Gerontoformica

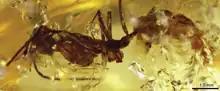
"G. rugosus" holotype

The single described worker of "G. rugosus" has distinct ridged texturing of the exoskeleton that runs along the mesosoma and metasoma. The rectangular head has raised cuticle between and behind the antennae, and extends down to the back margin of the clypeus. The compound eyes are smaller than seen in the other species, with an elongated outline, and placed closer to the articulation point with the body than to the clypeus. The lower edge of the clypeus has 32 denticles, and the front side edges obscure the mandible bases. The maxillary palps are visible in the fossil and show six segments present on each palp. In the other species of "Gerontoformica" the maxillary palps have only four segments where the palps are visible on specimens. The petiole has a round cylindrical shape rather than a node like shape seen in other species, and has the distinct longitudinal ribbing seen on the mesosoma. The details of the gaster are obscured by disarticulation and desiccation.